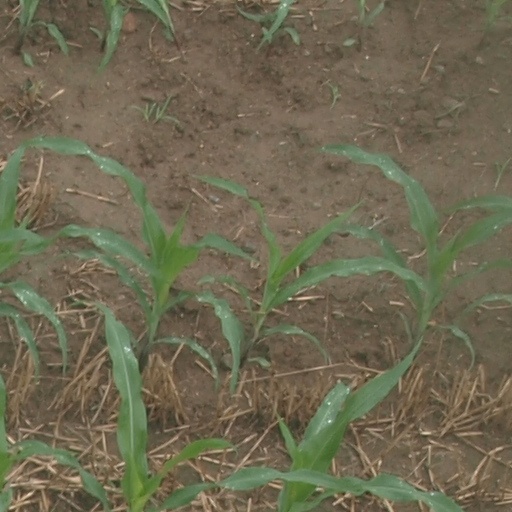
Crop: maize; corn